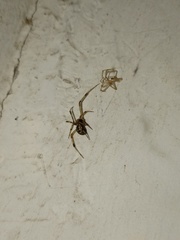
Species: Parasteatoda_tepidariorum